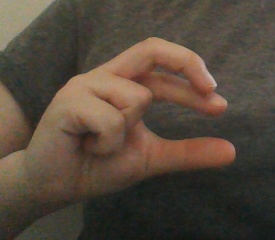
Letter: thal